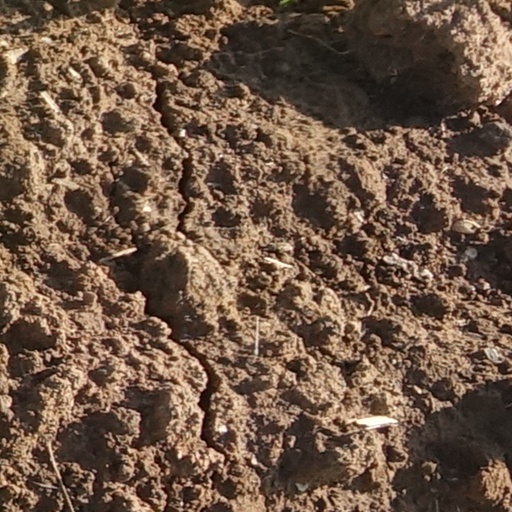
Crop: wheat